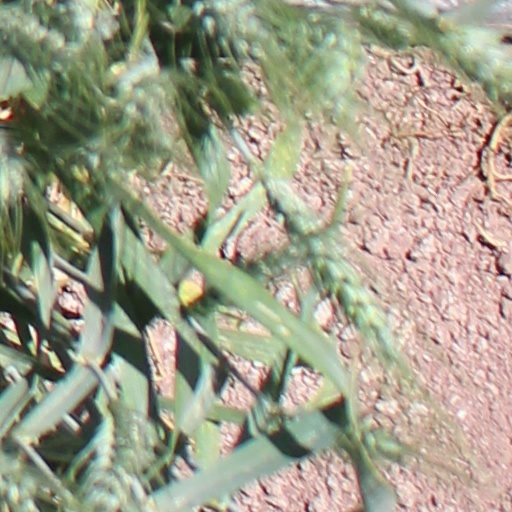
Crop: wheat